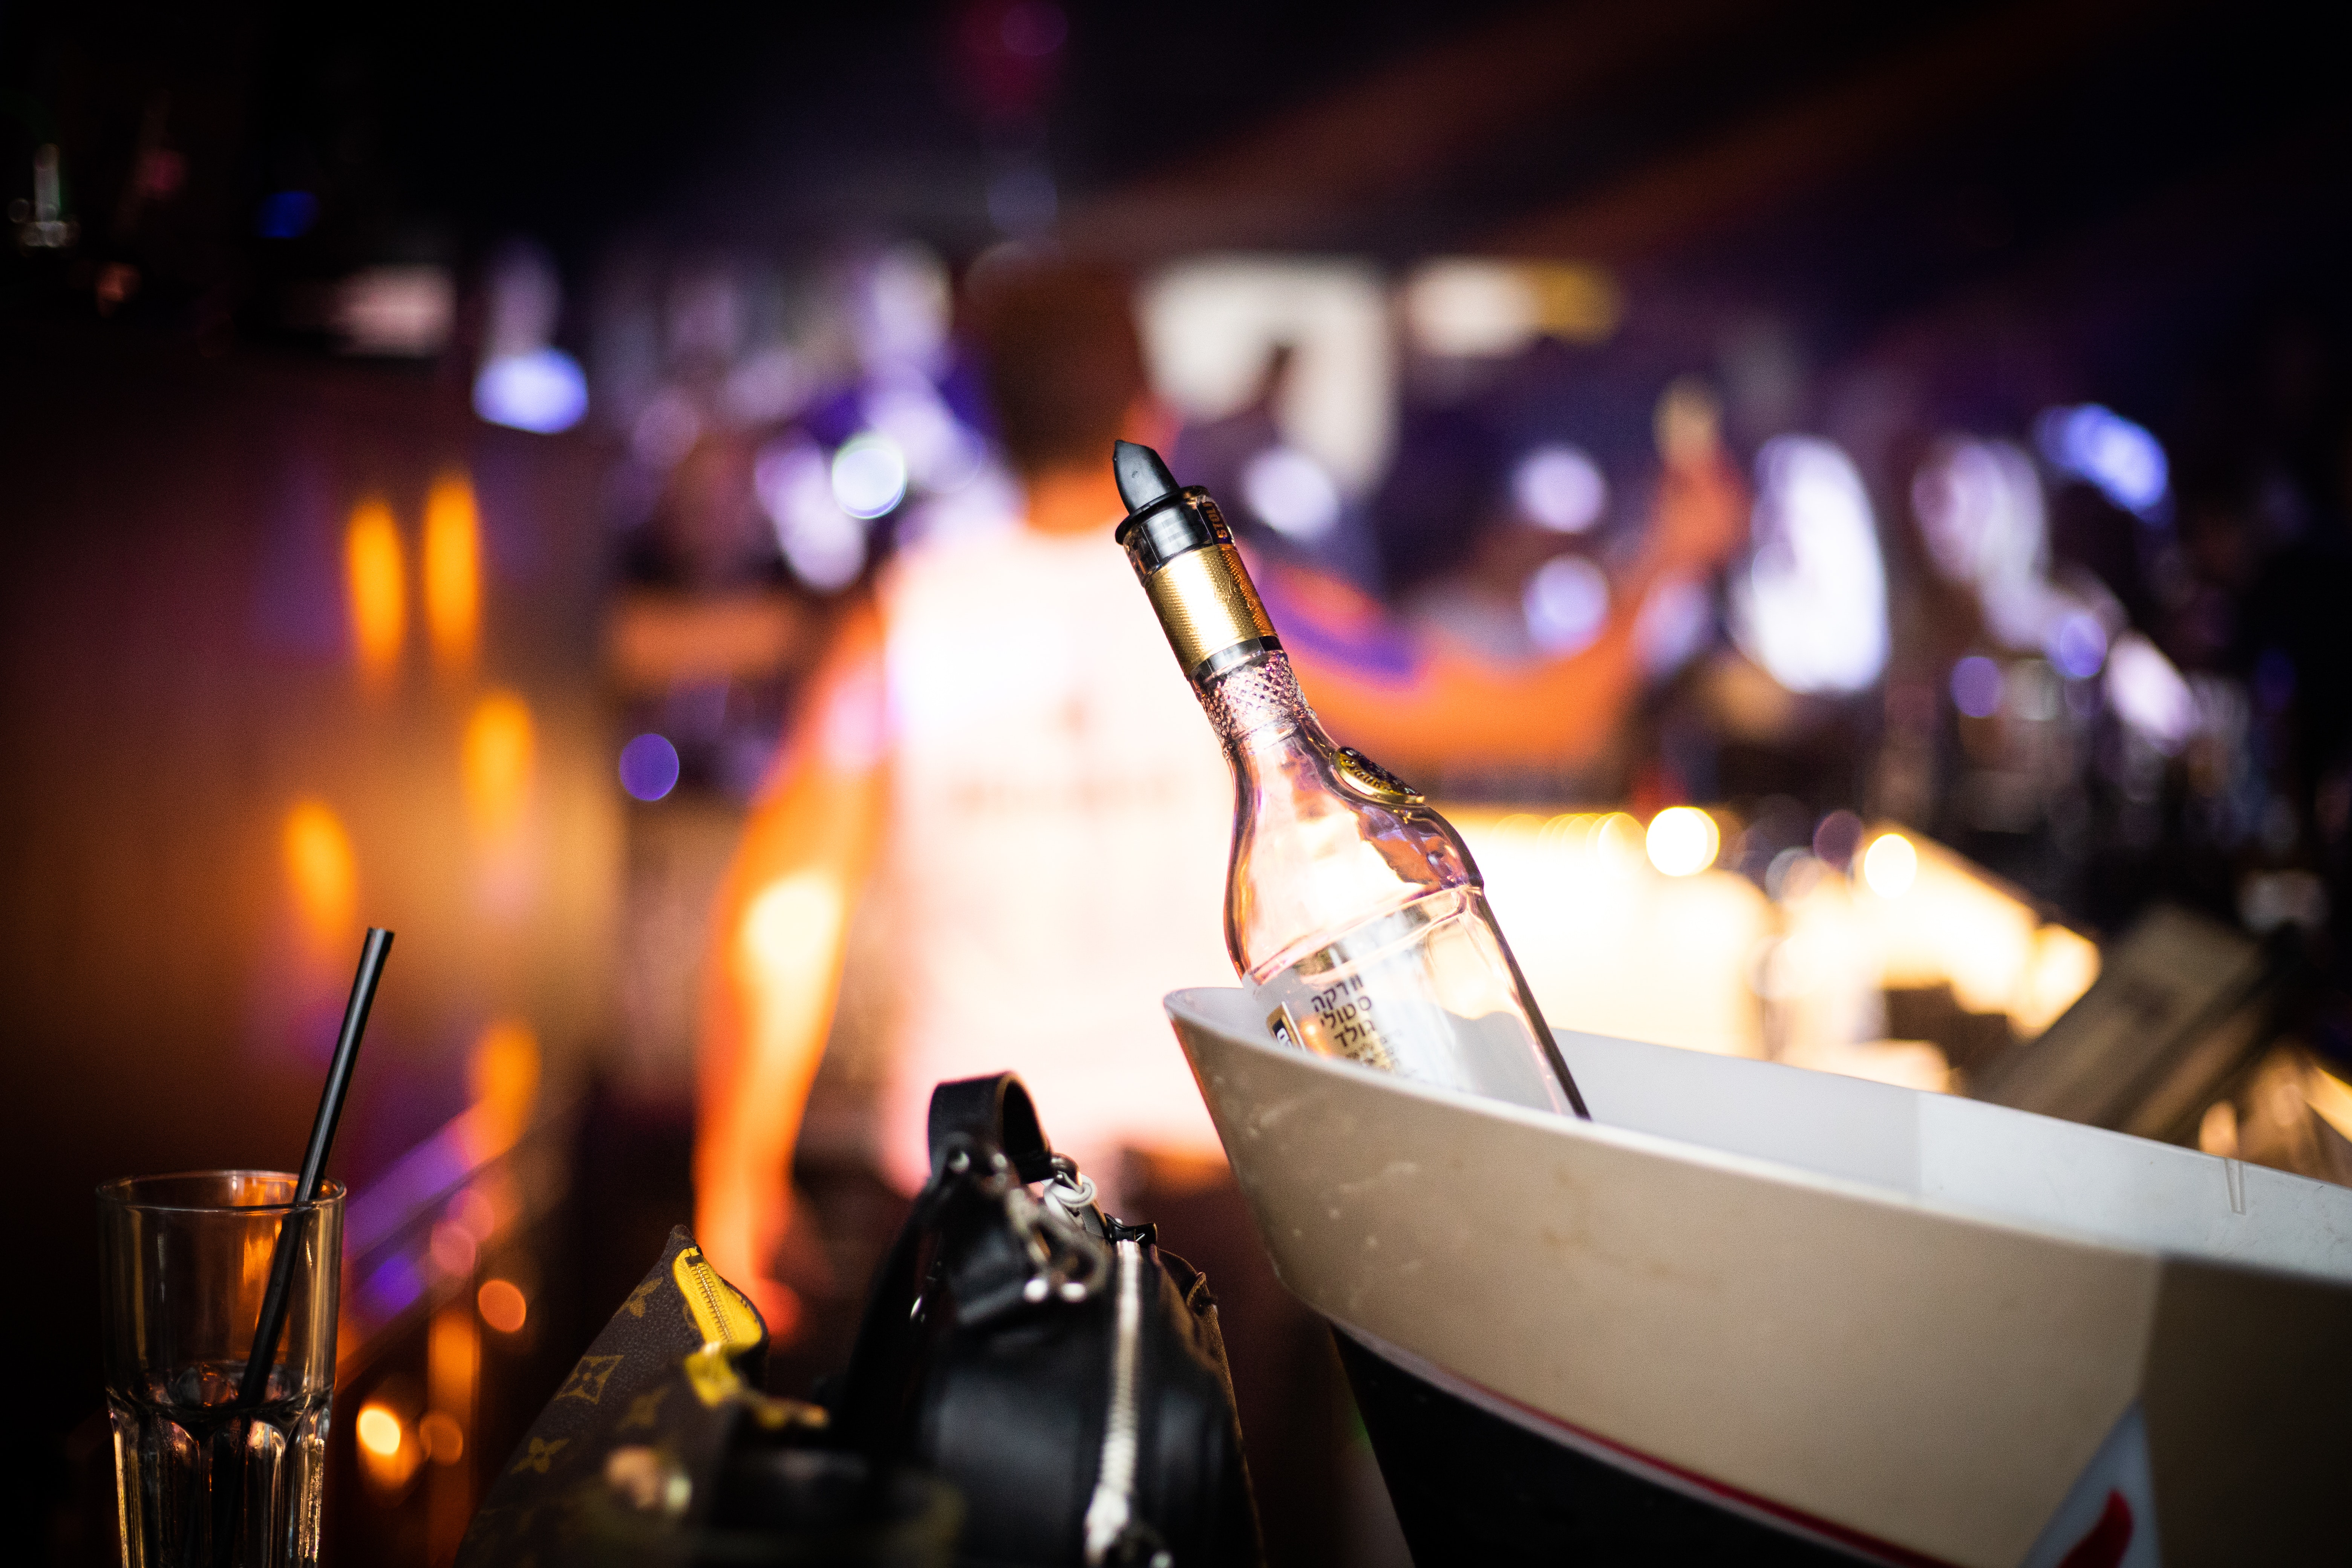
drink, event, night